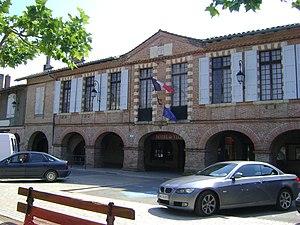
Ancien hôtel de Boisset-Glassac, Hôtel de ville de Lisle-sur-Tarn, Tarn This building is indexed in the Base Mérimée, a database of architectural heritage maintained by the French Ministry of Culture,
Cet article recense les monuments historiques du département du Tarn, en France, à l'exception des :